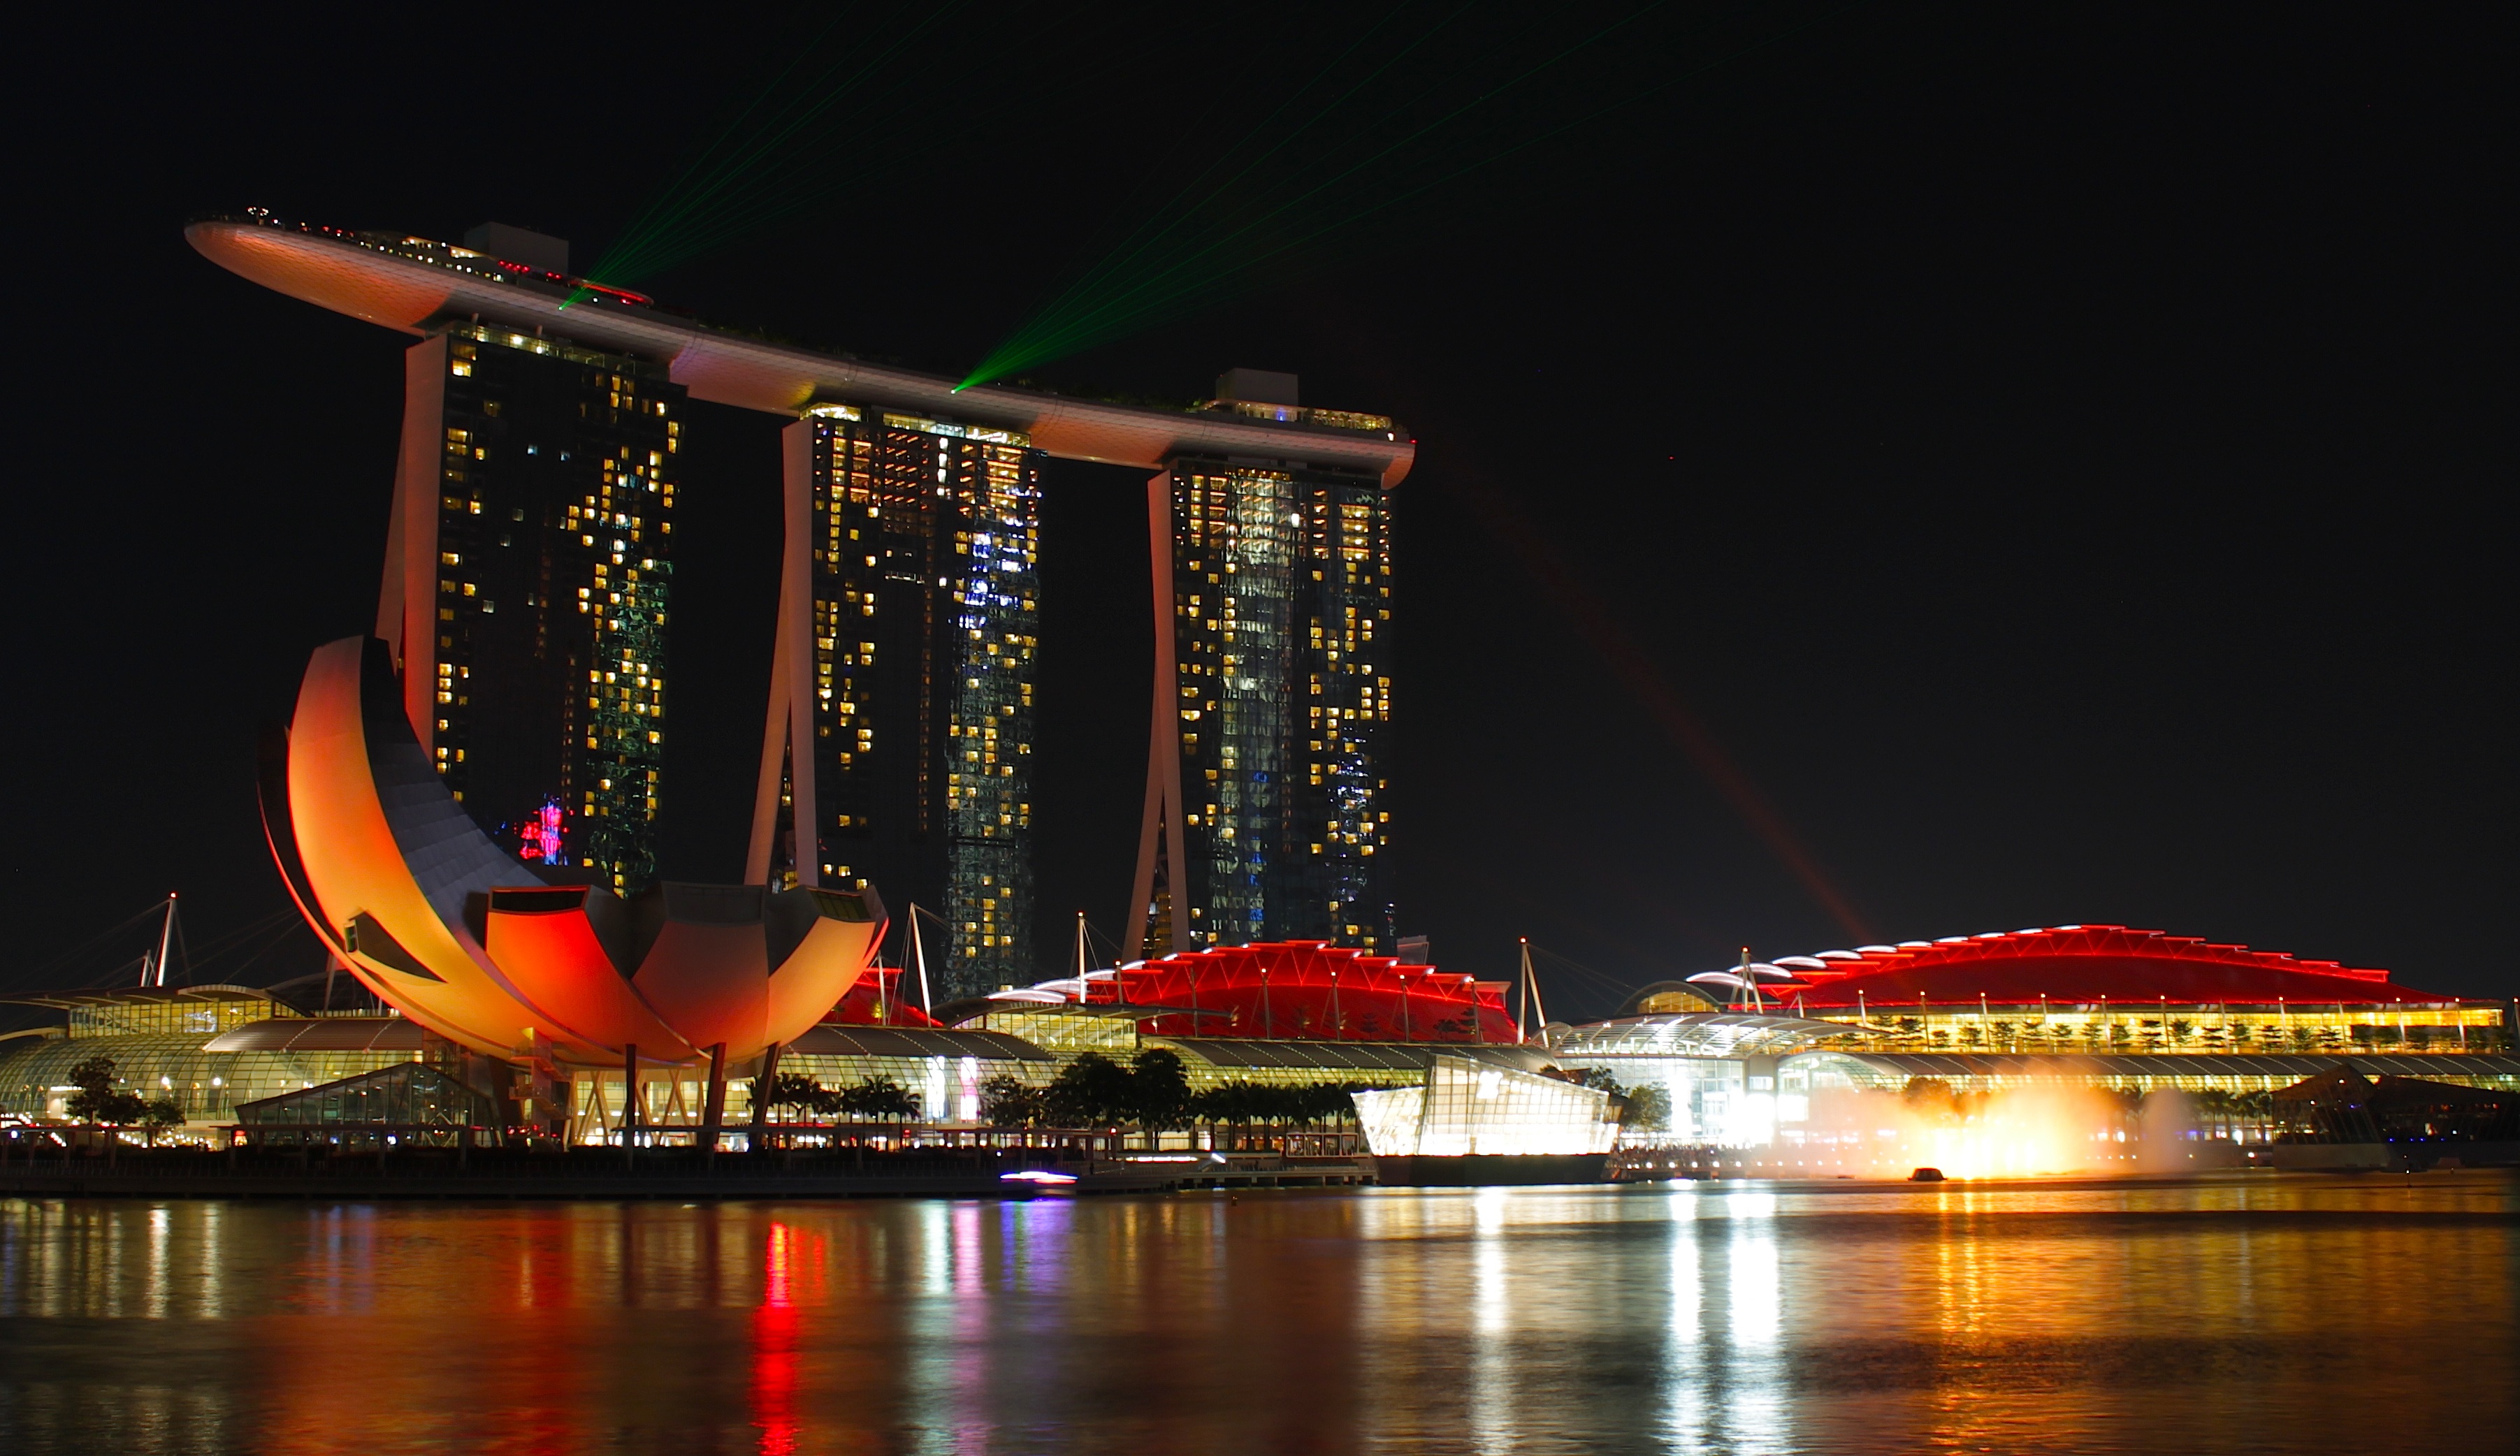
night, evening, reflection, vehicle, amusement park, opera house, landmark